Harry Love (lawman)

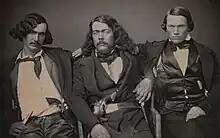
Harry Love - in the middle - with William Henderson -- to his left - and an unidentified California Ranger - thought to be William "Bill" Byrnes - to his right -.

After dismissing Feliz, Love and the Rangers rode down into the valley of the Cantua. There they rode among these "mesteñeros" and picked out seven or eight horses with brands by which they recognized them as stolen, then told them that they would be returning to San Juan and rode back ten miles, intending to observe these men. On the 24th the Rangers returned to find the camp deserted, they then moved three miles down the valley and hid themselves until 2 AM when they saddled up and rode down the valley to the southeast.